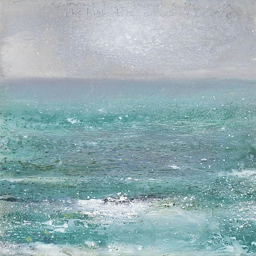
a cormorant flies through a green sea , the high tide moves the cove by visual artist